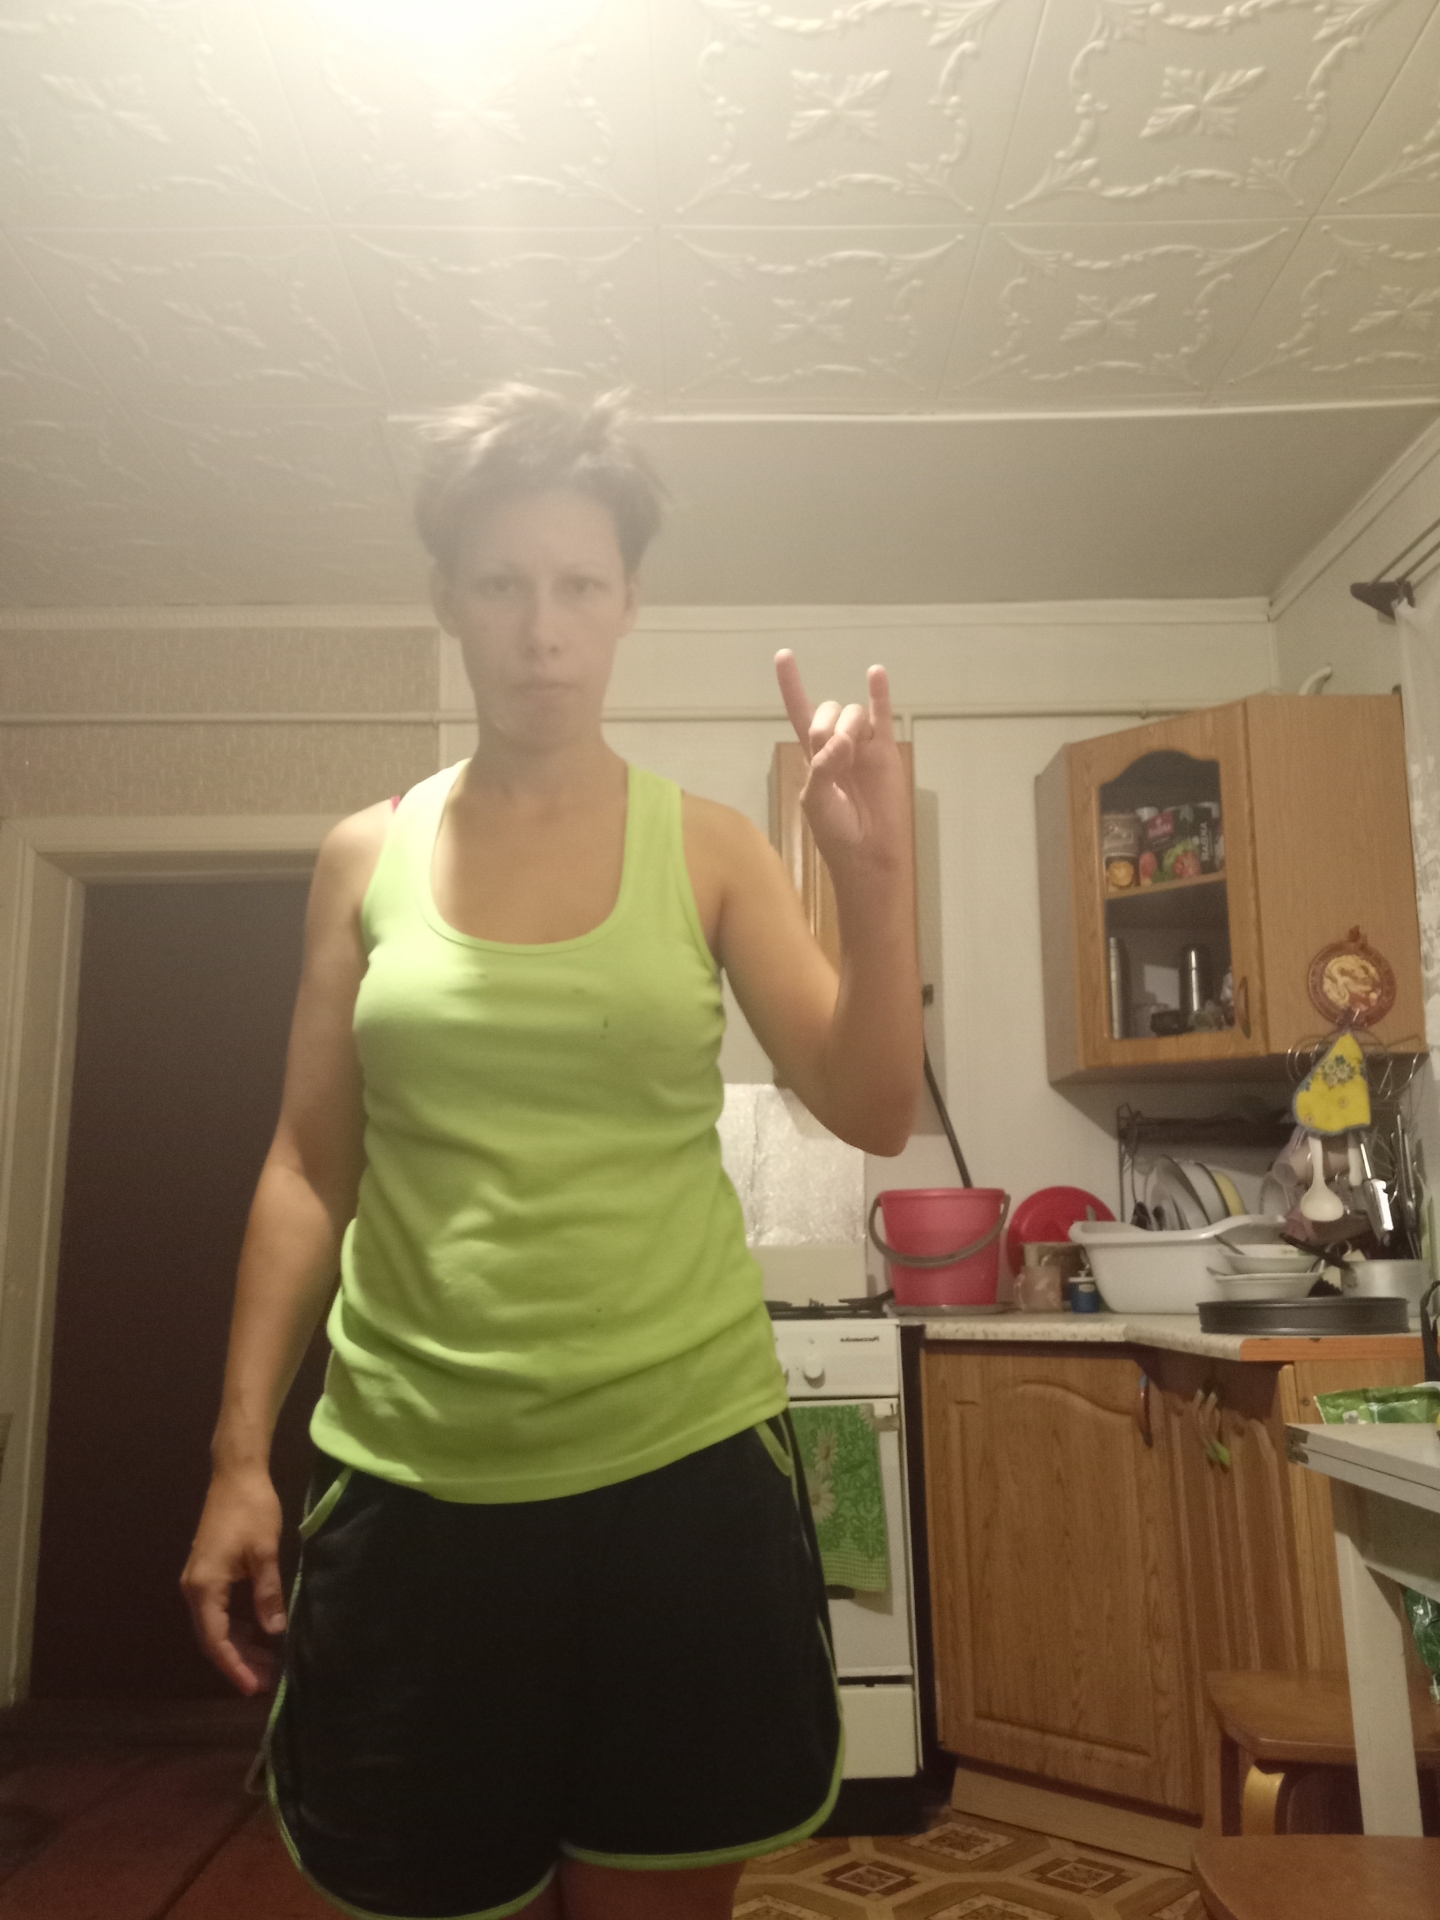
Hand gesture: rock